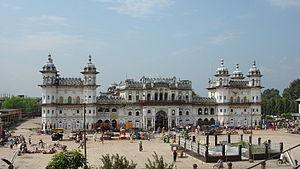
Cet article recense les sites inscrits au patrimoine mondial au Népal.